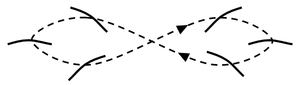
Vrikke
Årens bevægelse gennem vandet
At vrikke er en måde at drive en båd frem ved hjælp af kun en åre.